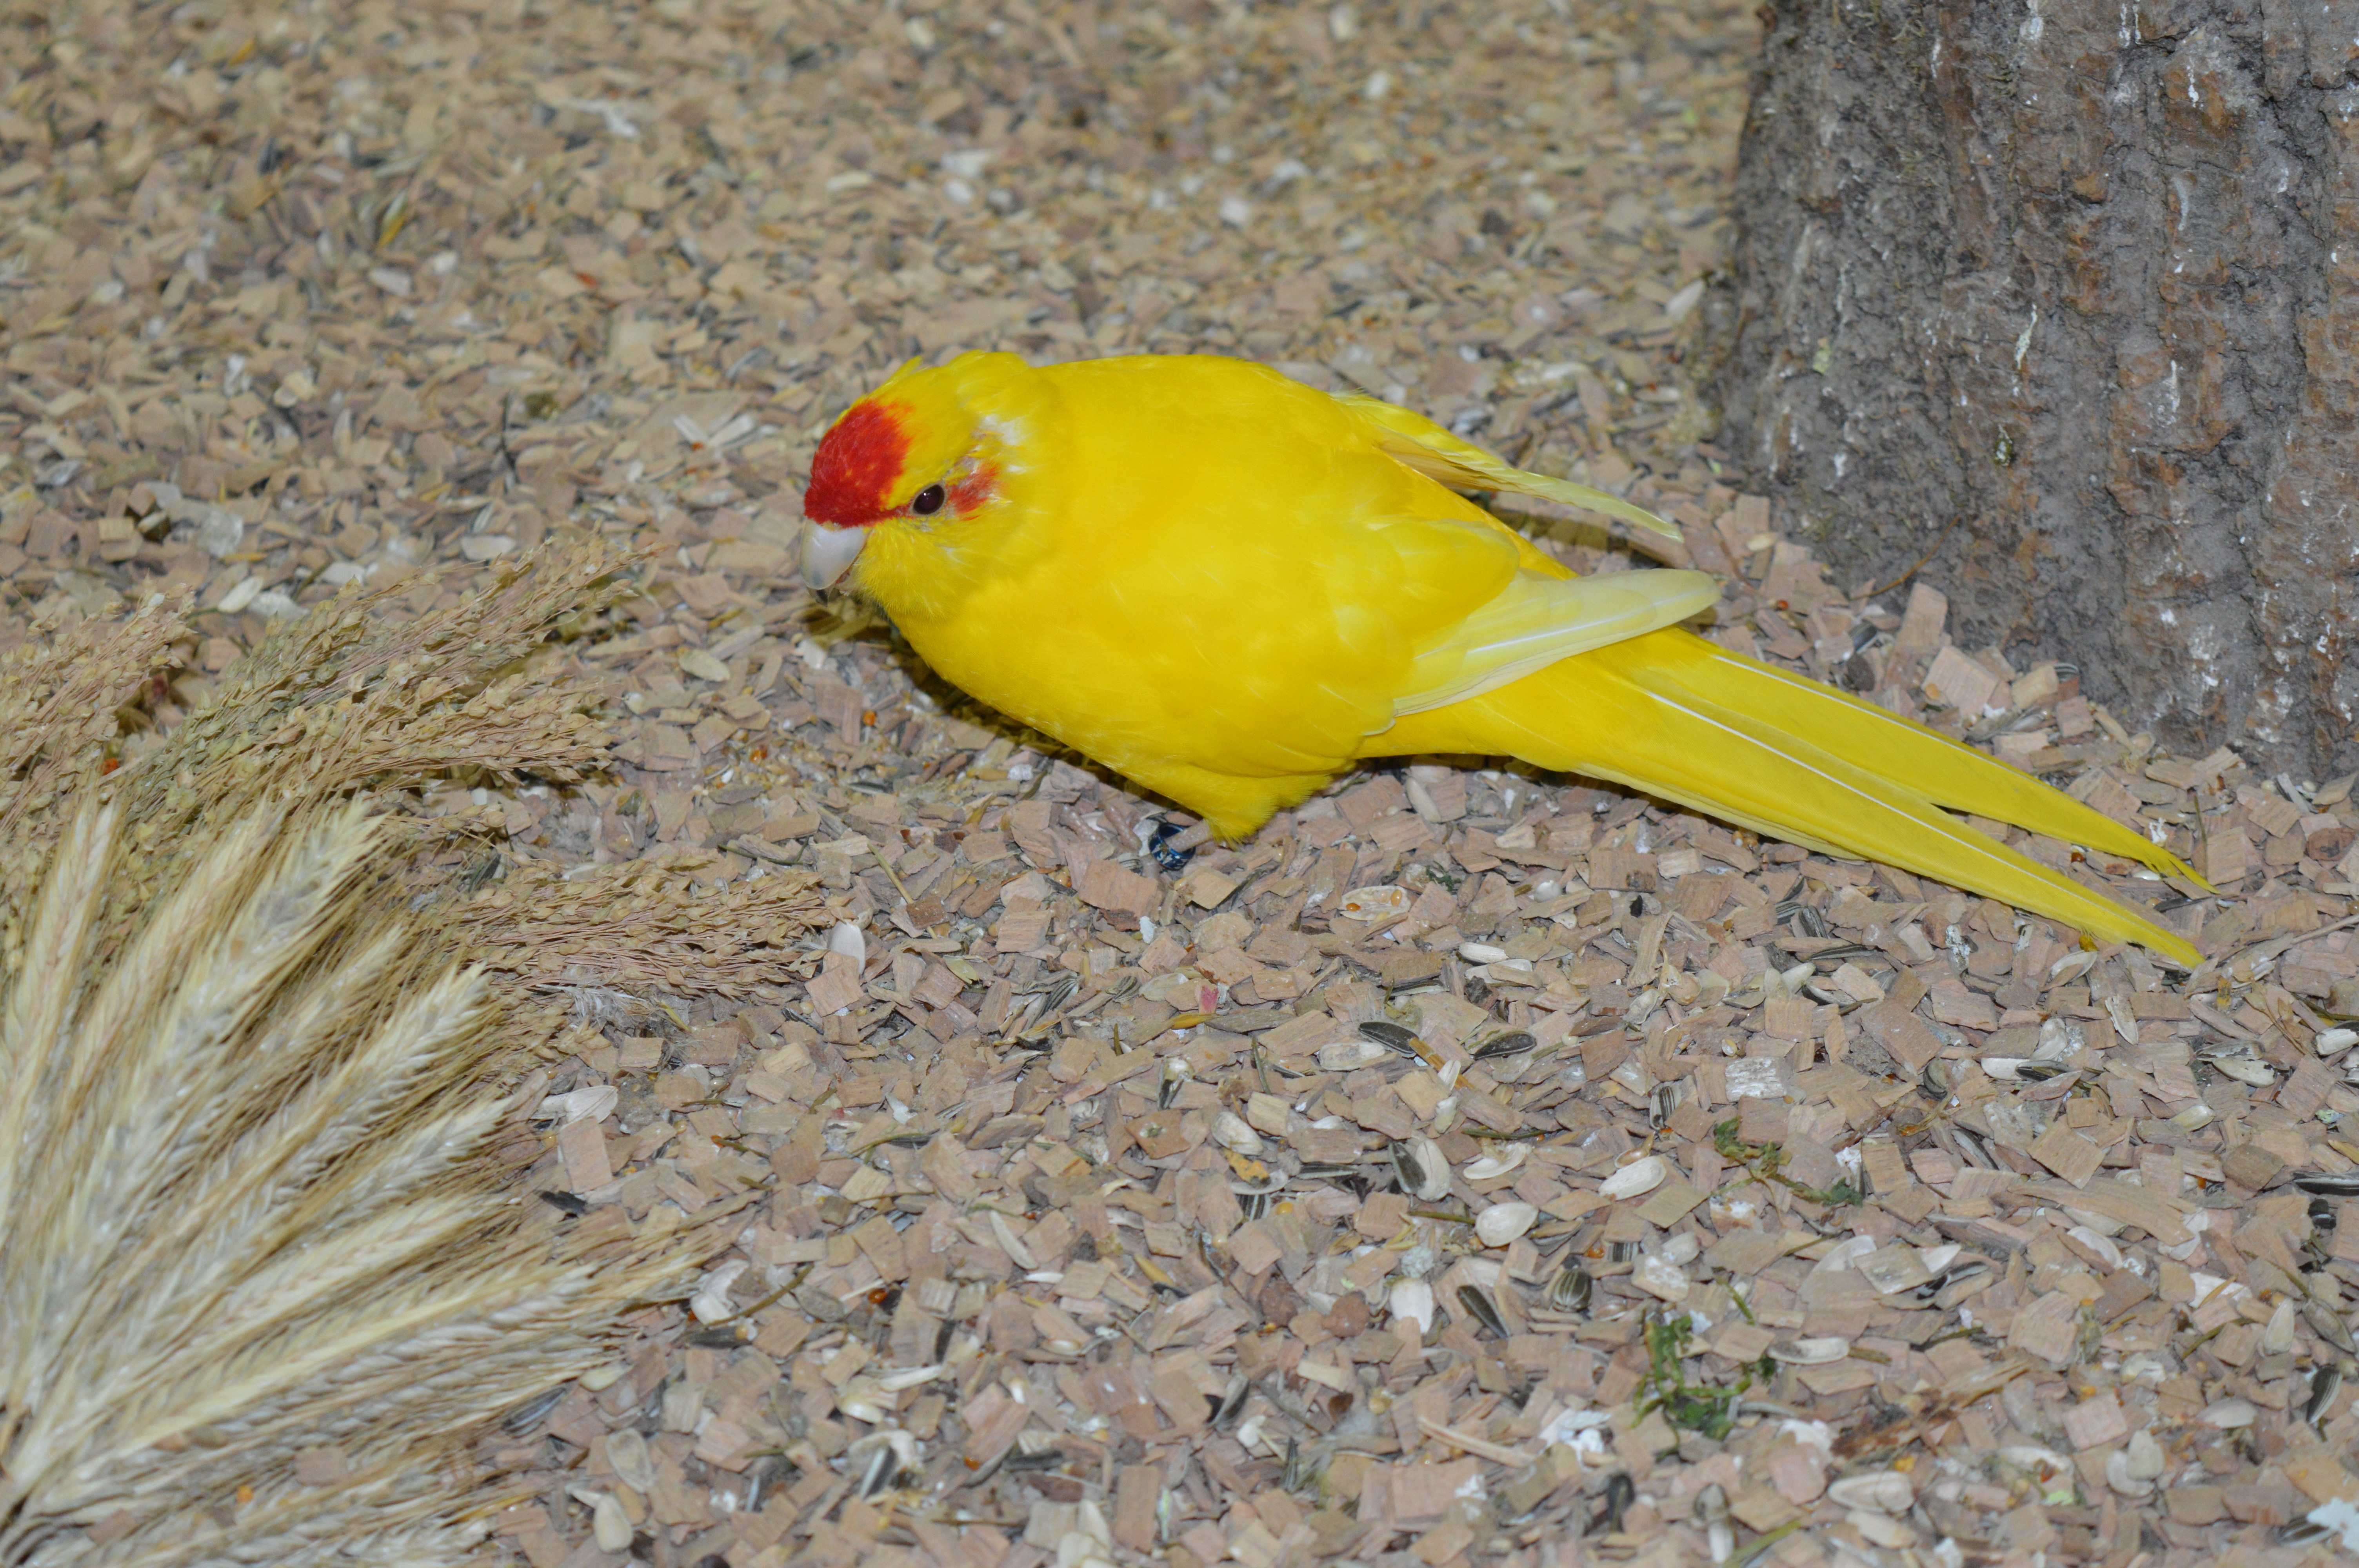
bird, wing, wildlife, beak, yellow, fauna, lovebird, vertebrate, parrot, finch, parakeet, perching bird, common pet parakeet, goats parakeet, running parakeet